Great Bookham

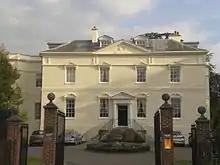
Bookham Grove House

To the south side of the High Street stands Bookham Grove Manor, built in the early 18th century, once owned by the Dawnay family. It is now converted into apartments, with coach houses built in its now grounds. The manor's original large estate covered the surrounding roads up to Dorking Road, and Groveside, and had grounds to the front, running down to the Guildford Road. When the land was sold for development in 1947, the shops and car park were built in the grounds to the front of the house. Another surviving part of the estate is the stables, on the corner of Dorking Road.